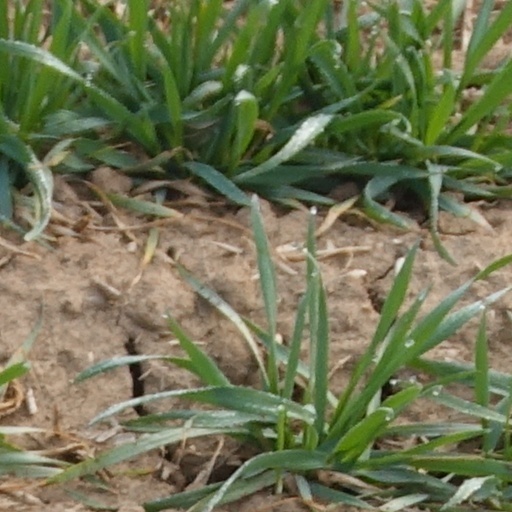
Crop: wheat